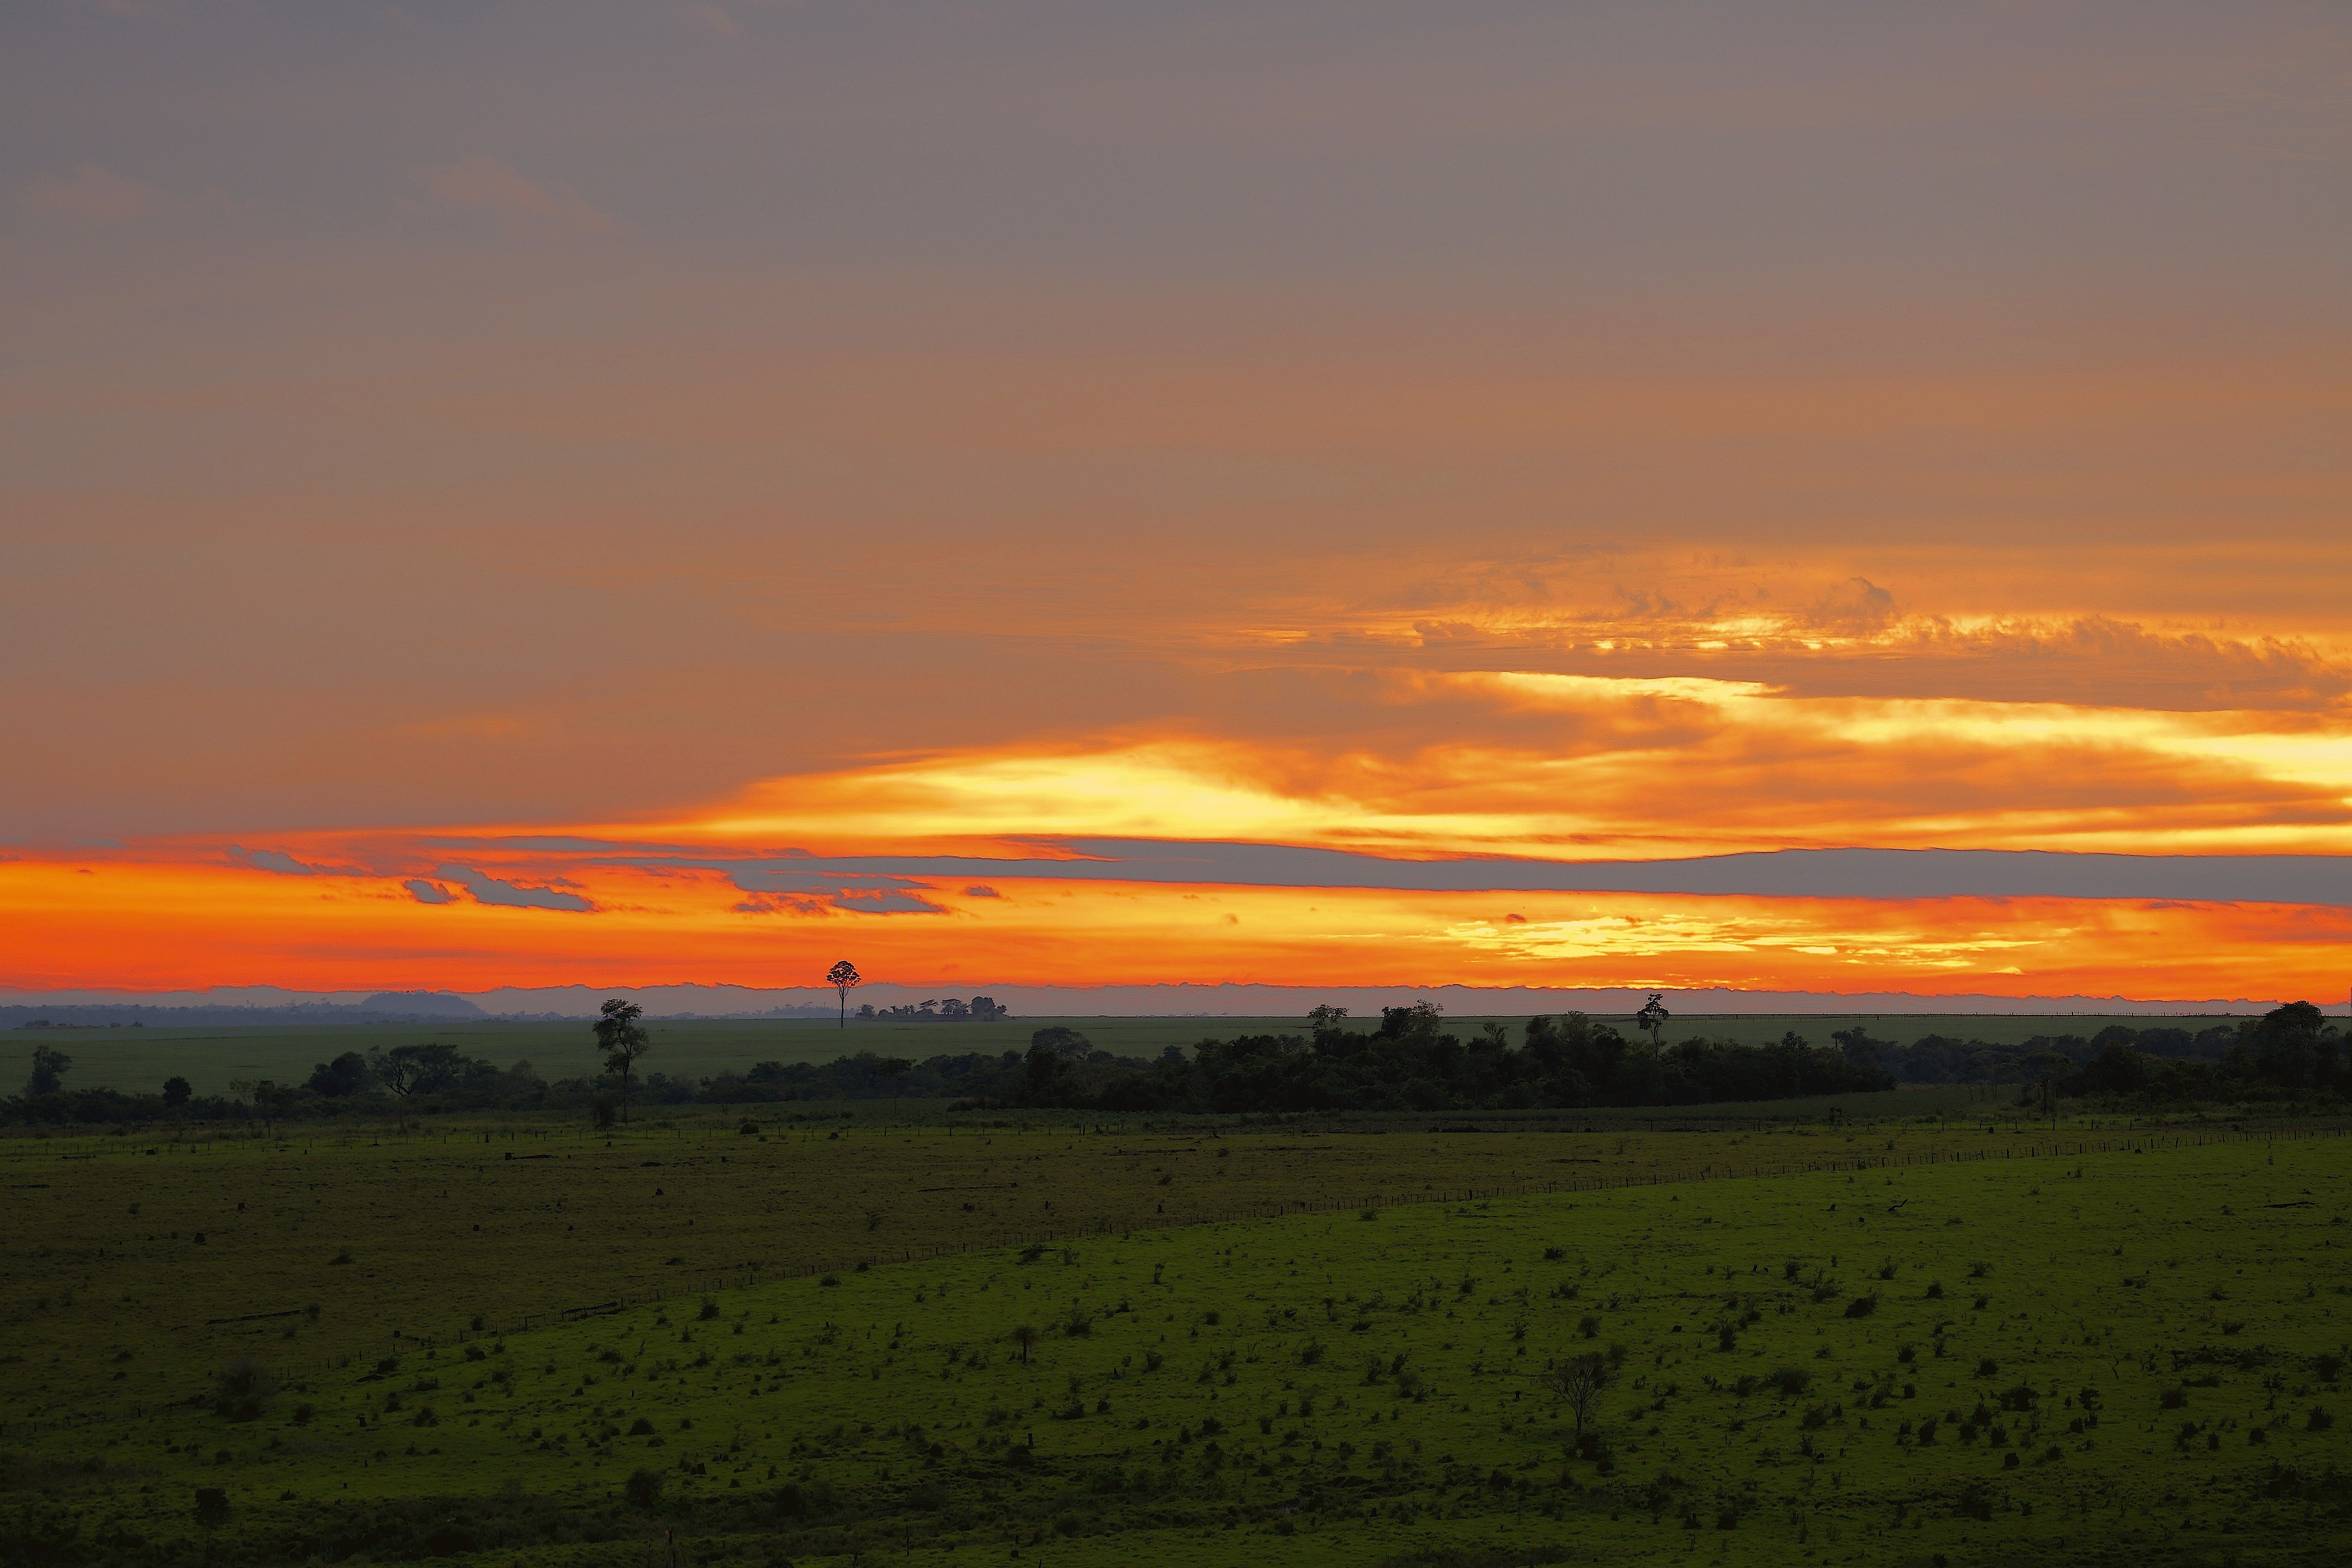
tree, grass, horizon, cloud, sky, sun, sunrise, sunset, field, prairie, morning, hill, dawn, dusk, evening, storm, holiday, plain, trees, grassland, vegetation, landscapes, climate, backlight, silhouettes, oranges, evening sun, afterglow, ray of sunshine, atmospheric phenomenon, red sky at morning